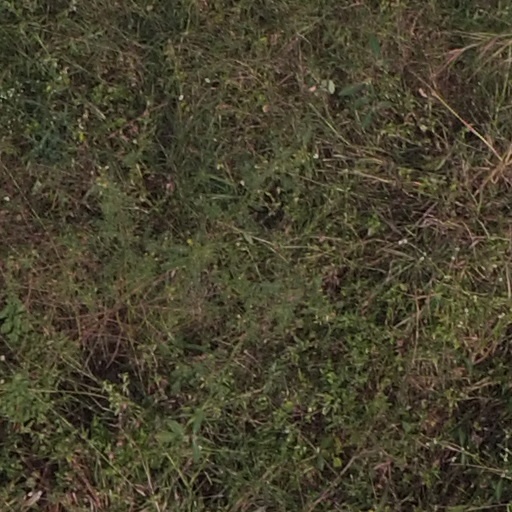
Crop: maize; corn